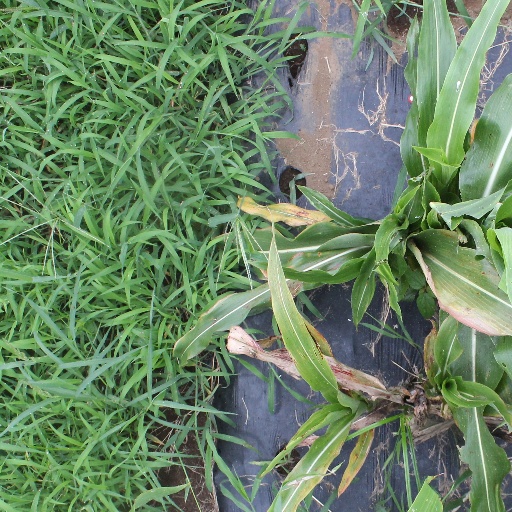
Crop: sorghum